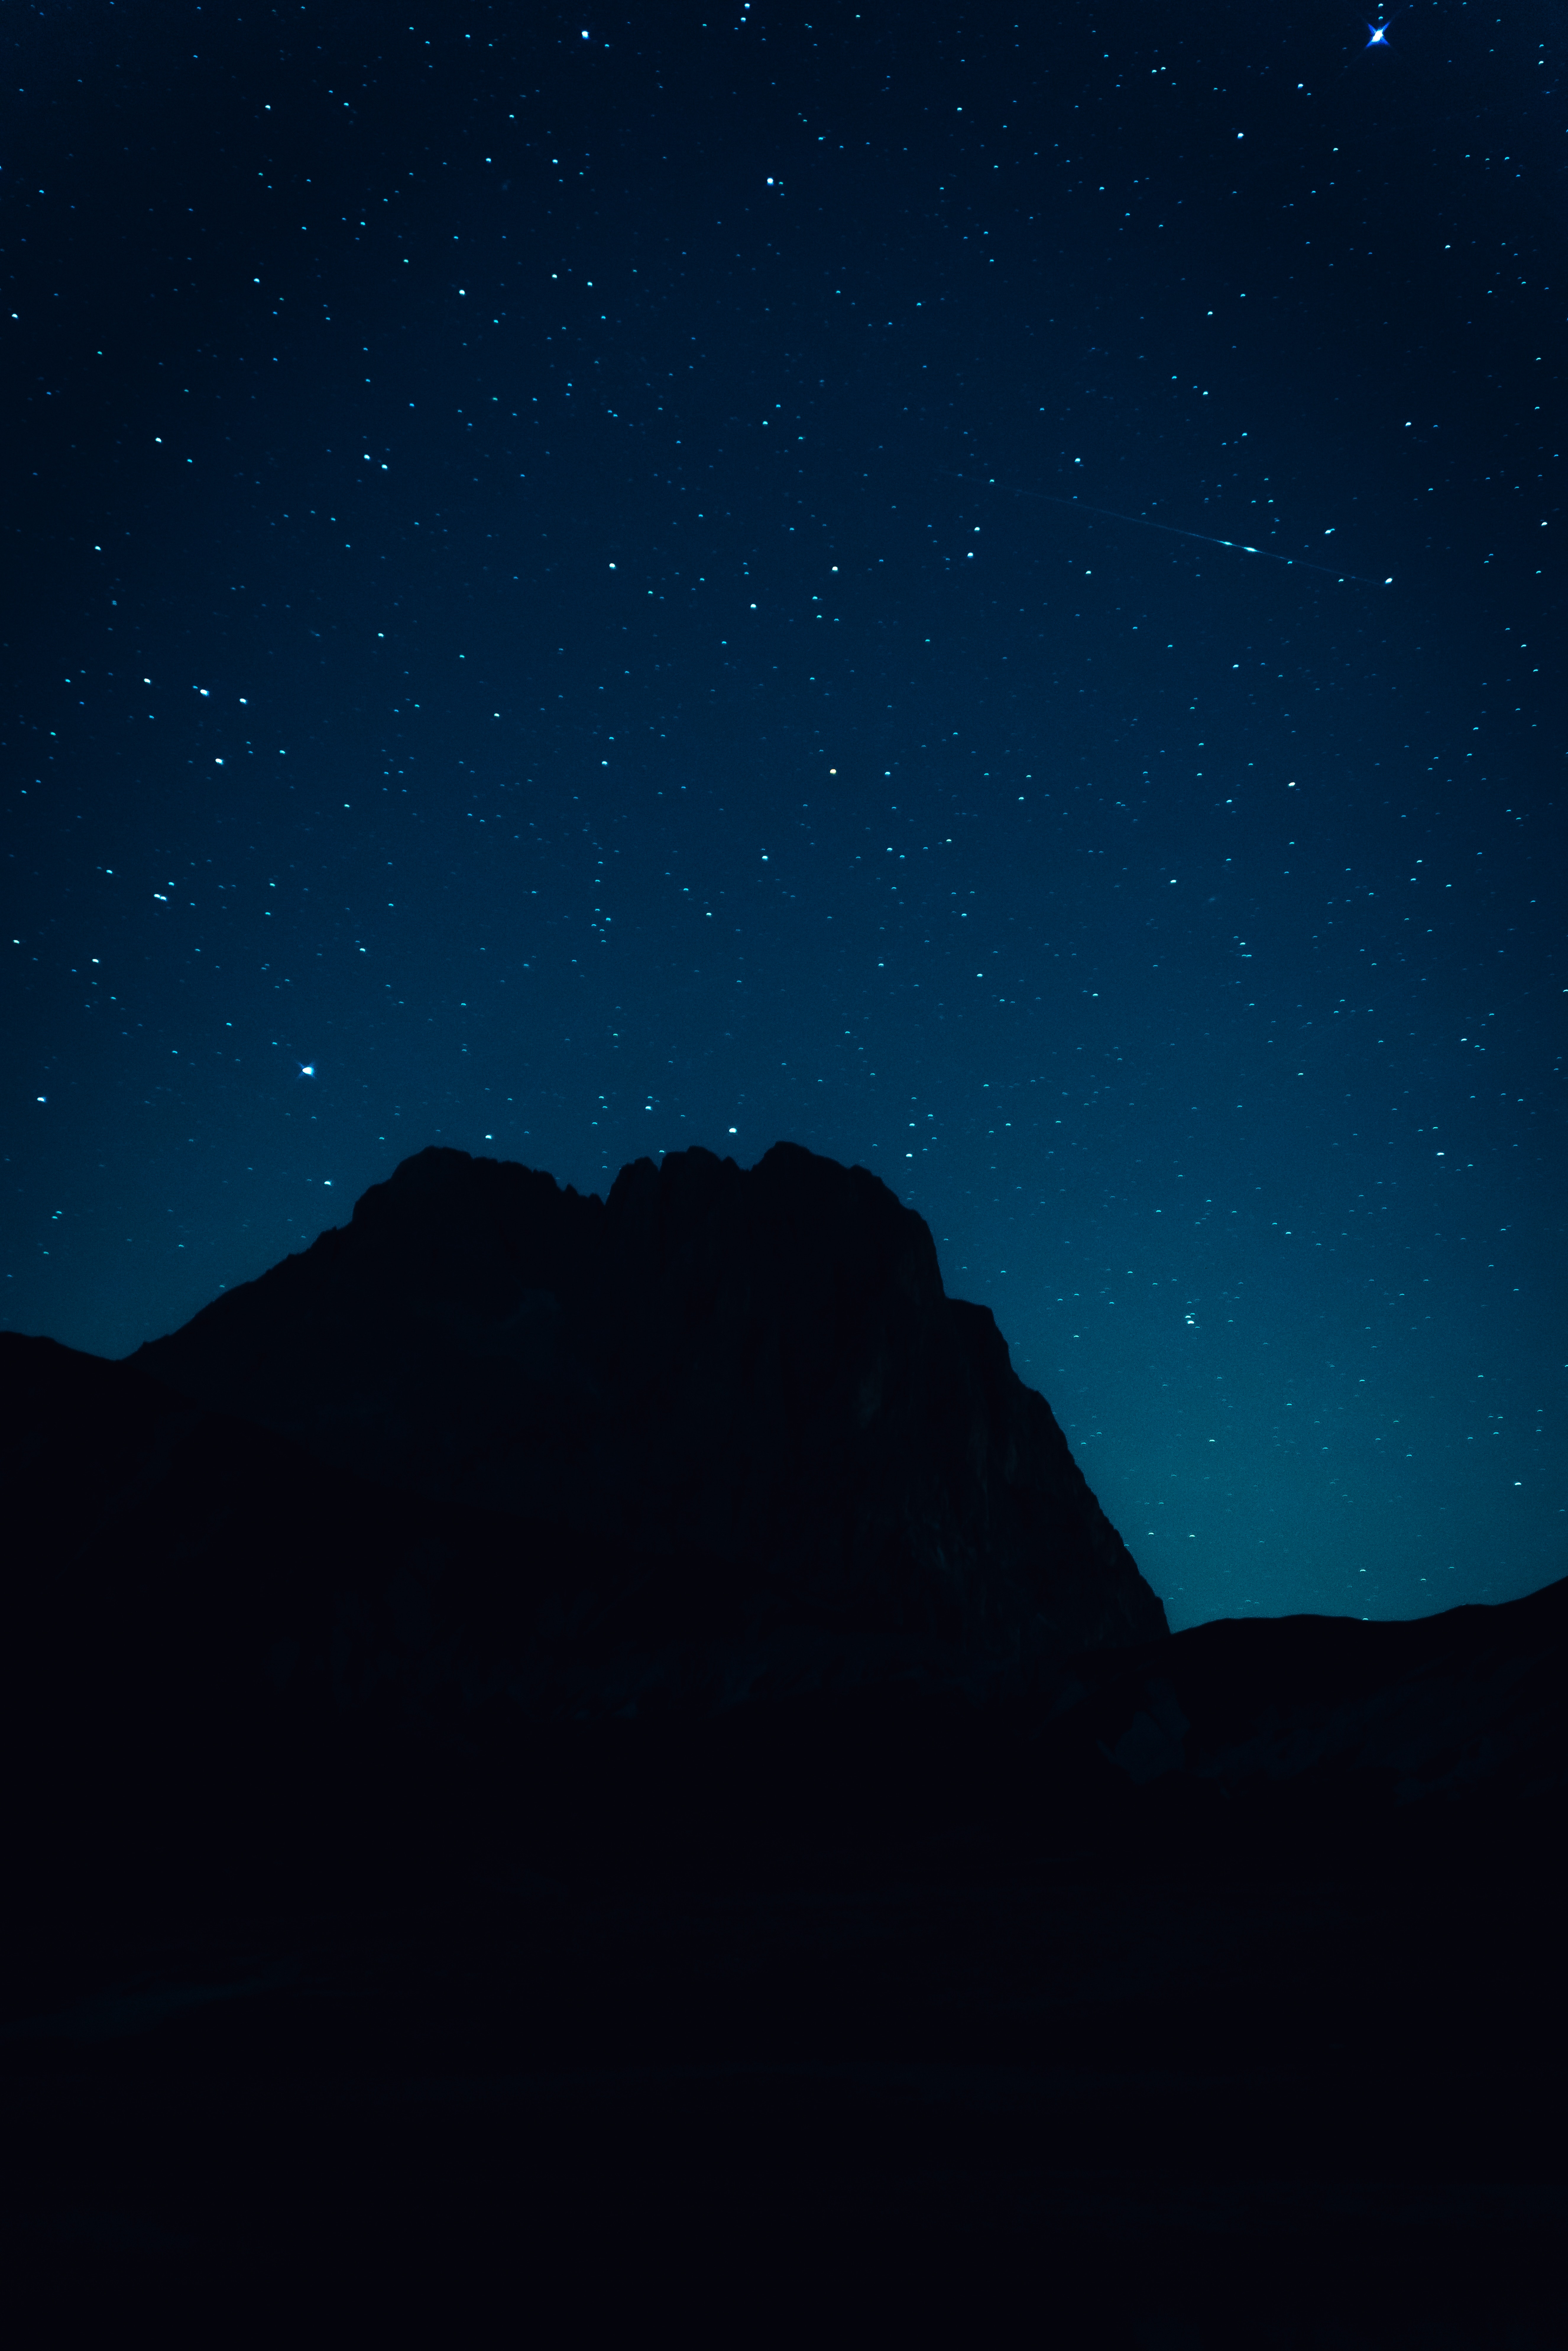
sky, cloud, atmosphere, mountain, azure, natural landscape, star, astronomical object, horizon, science, midnight, electric blue, landscape, space, calm, darkness, constellation, astronomy, mountain range, slope, plant, hill, tree, massif, night, plateau, winter, summit, evening, celestial event, lake district, rock